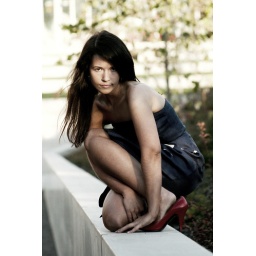
My newest model, Sarah Elizbaeth, in a blue dress from 1962 at the Olympic Sculpture Park, Seattle.